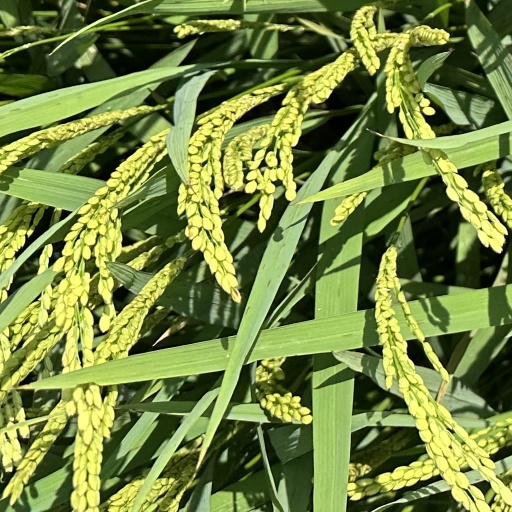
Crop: rice